Tough Nut (film)

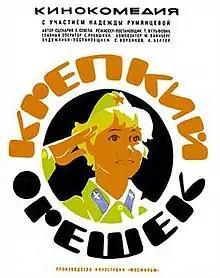

Tough Nut, also known as Die Hard by some English-speakers due to the name of the popular action film franchise using the same title in Russia, is a 1967 Soviet comedy war film directed by Theodor Vulfovich.